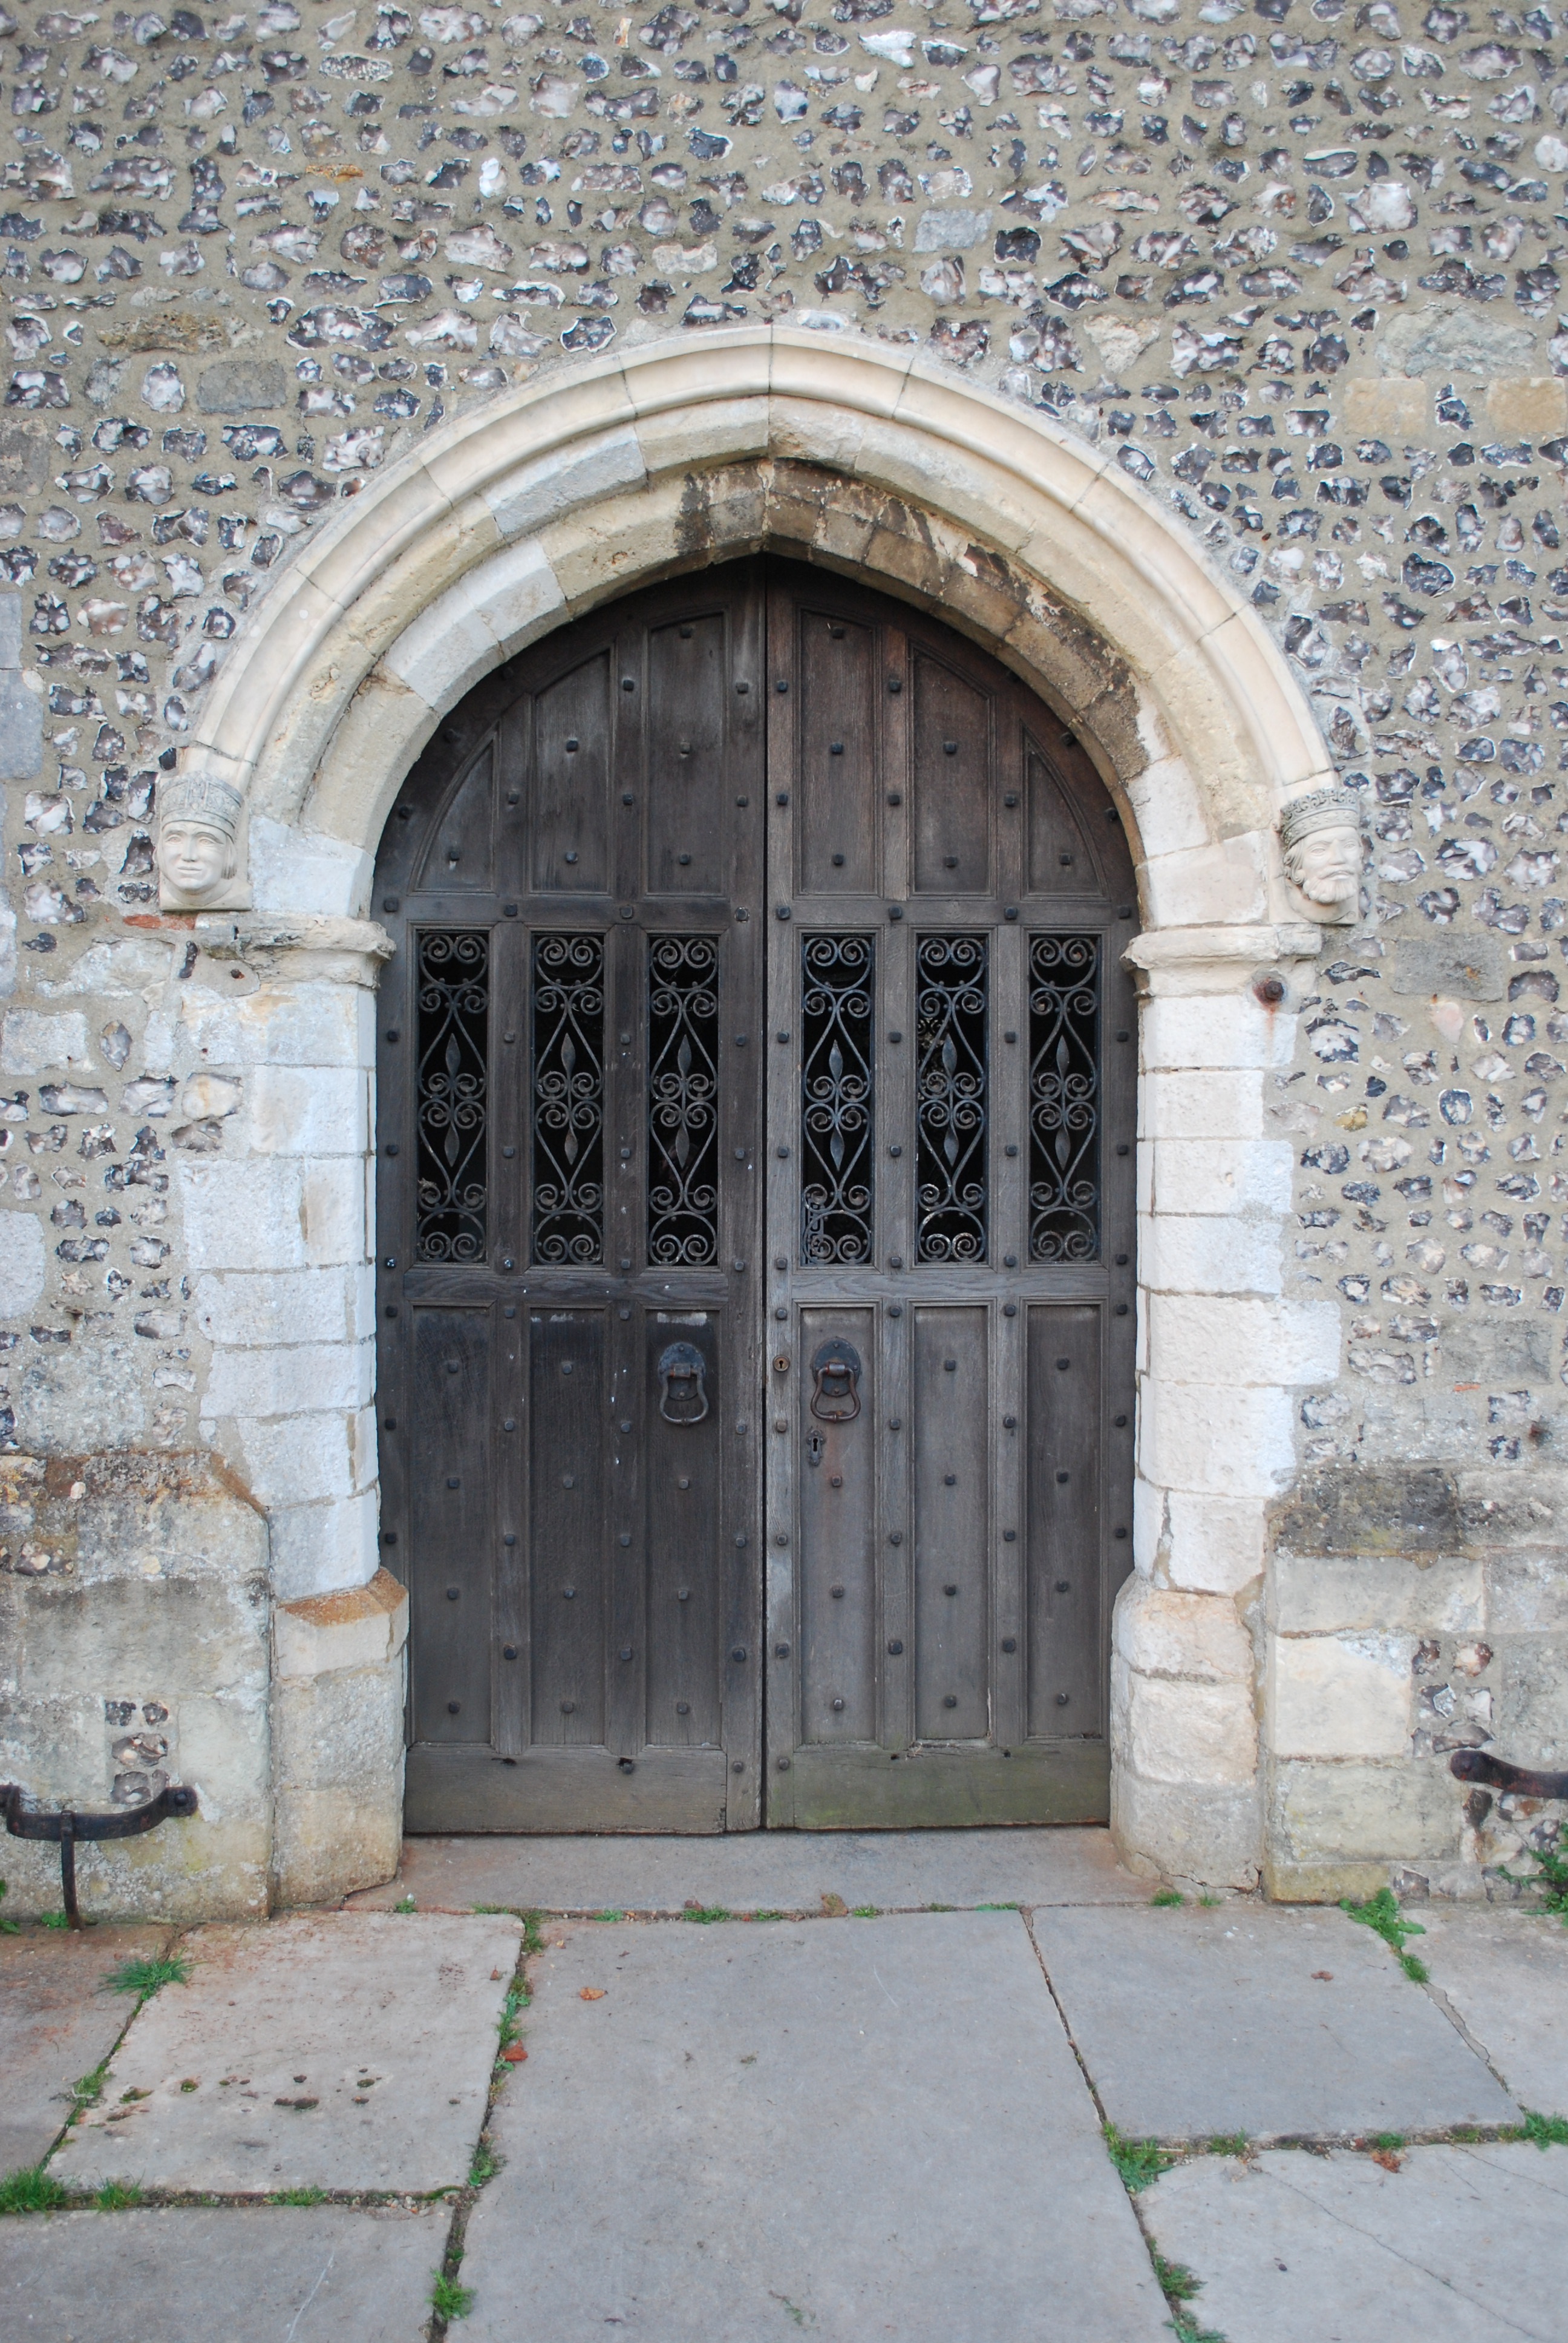
rock, architecture, structure, wood, antique, window, building, old, wall, stone, arch, column, entrance, metal, religion, ancient, facade, church, cathedral, chapel, exterior, cross, christian, door, doorway, gothic, medieval, monastery, wooden, culture, history, christianity, closed, lock, estate, entry, old door, ancient history